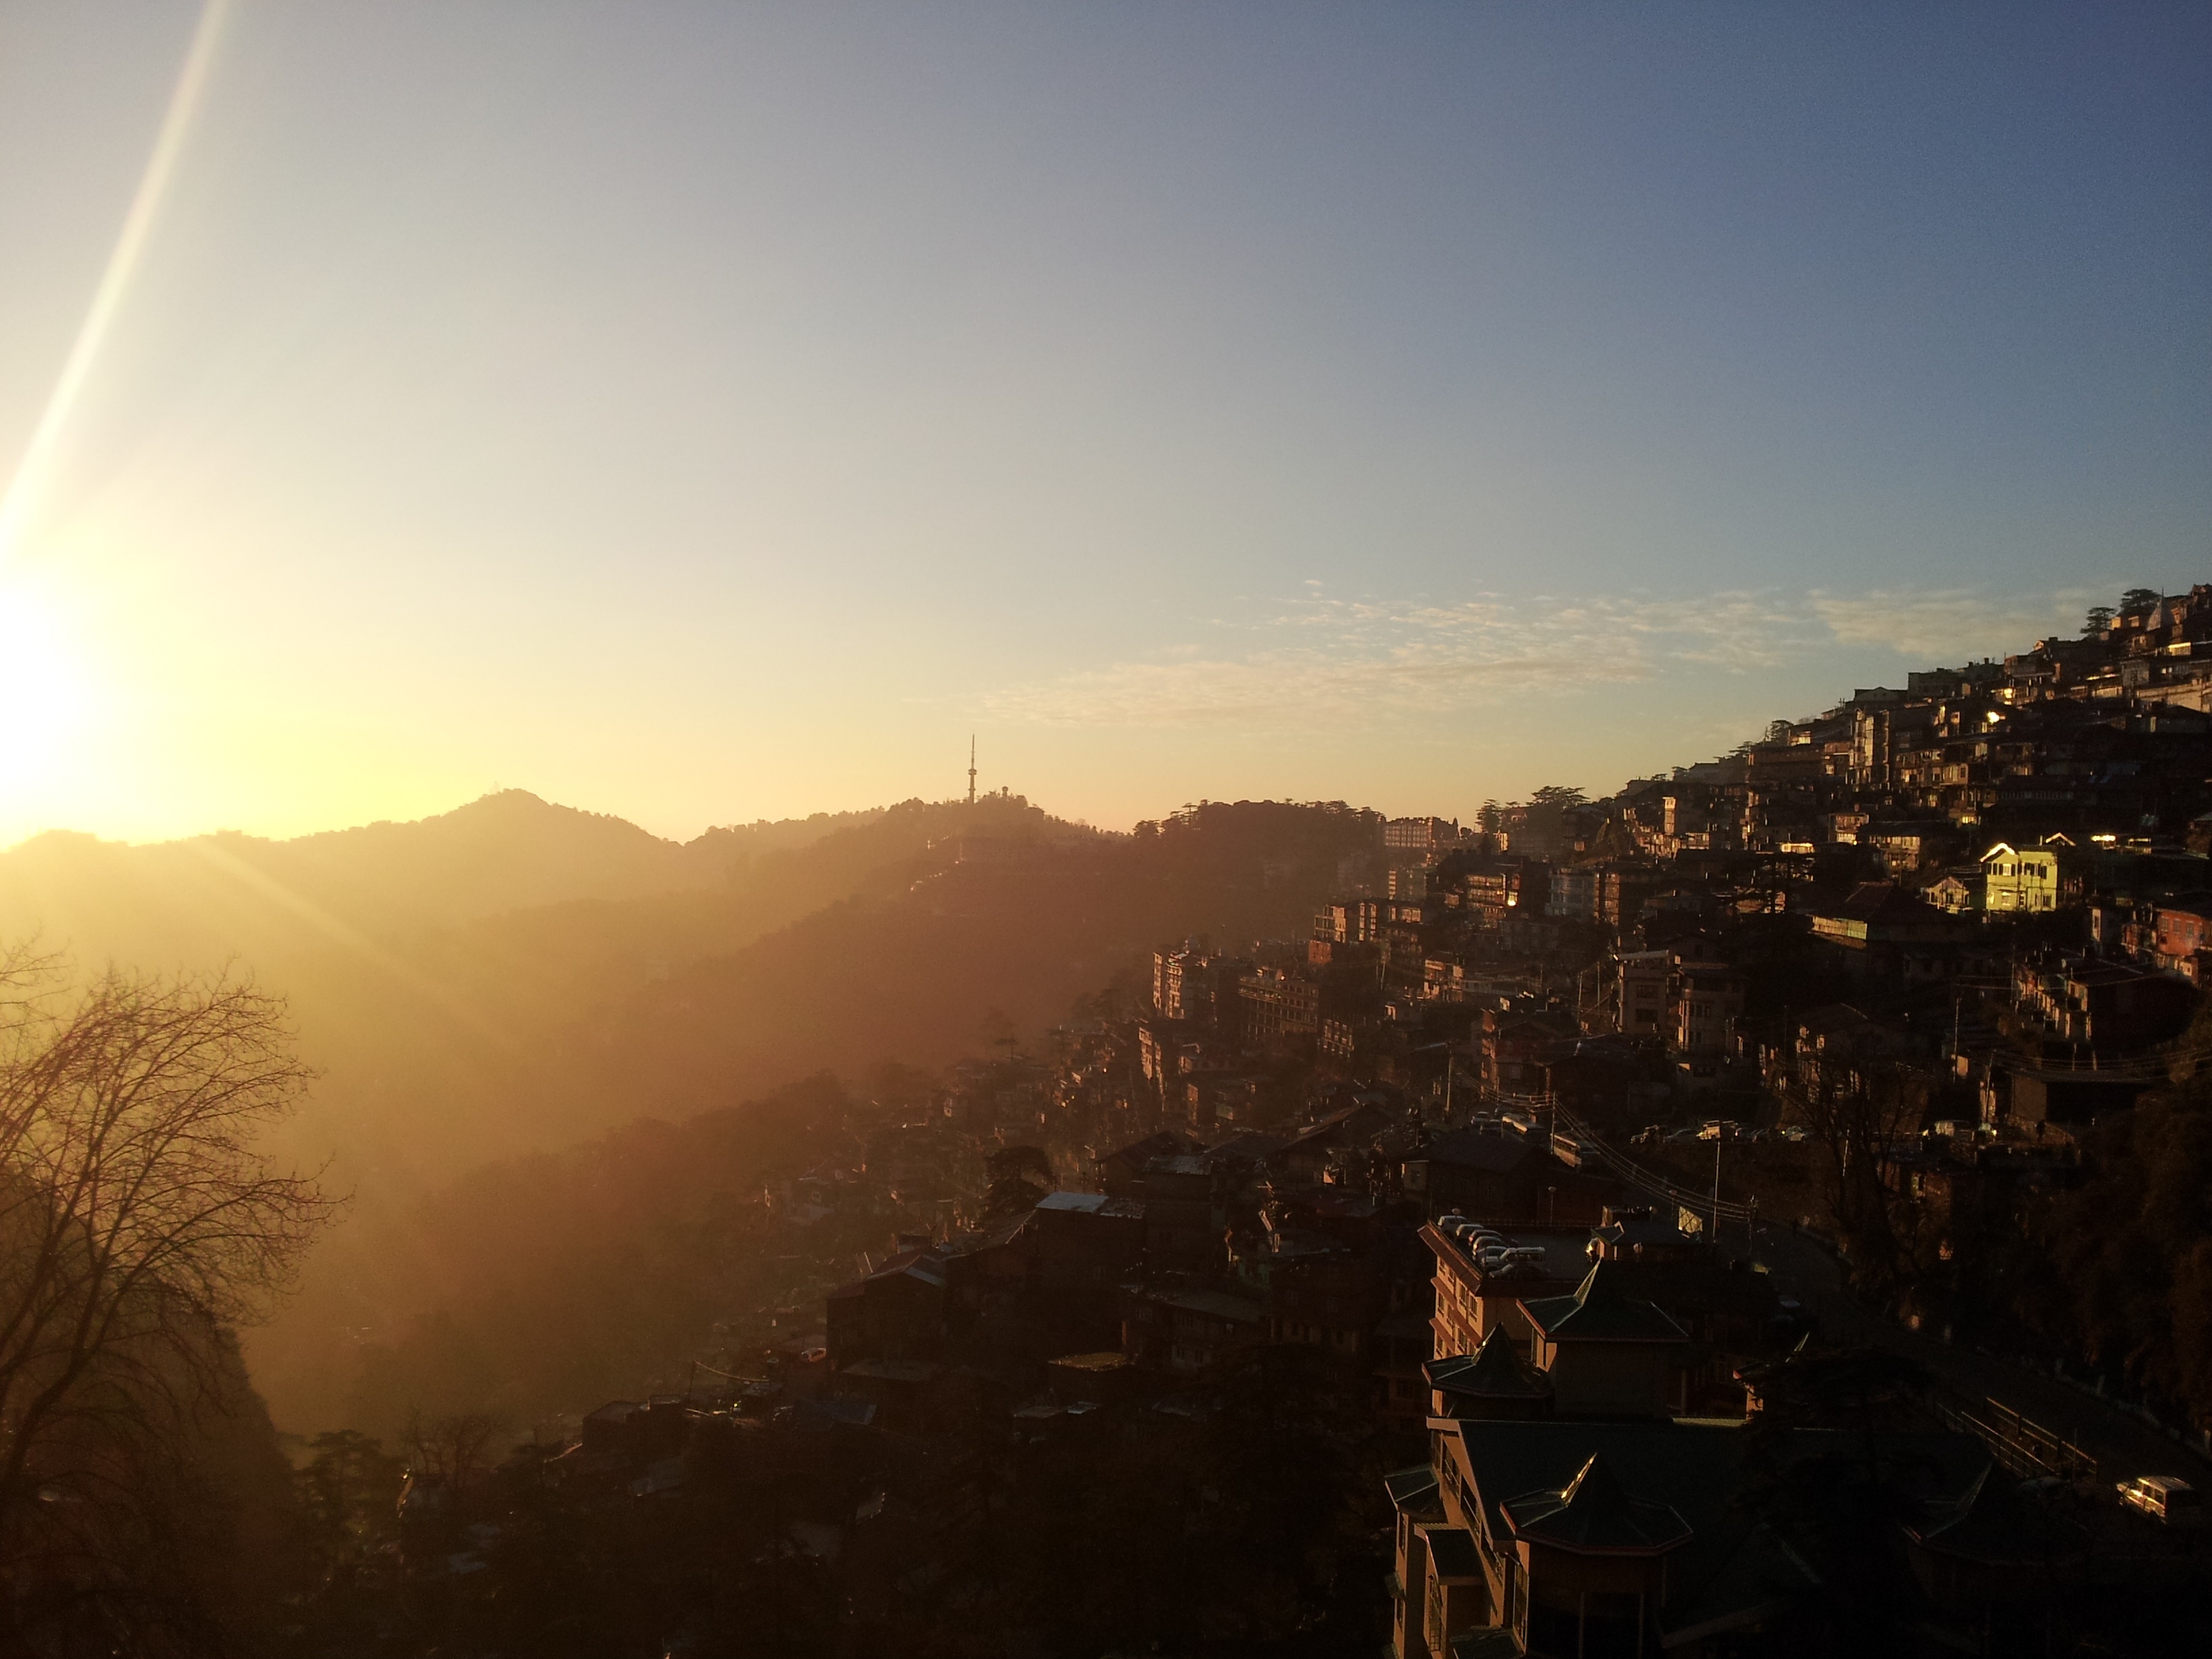
horizon, mountain, sky, sun, sunrise, sunset, sunlight, morning, hill, dawn, cityscape, dusk, evening, haze, atmospheric phenomenon, atmosphere of earth, mountainous landforms